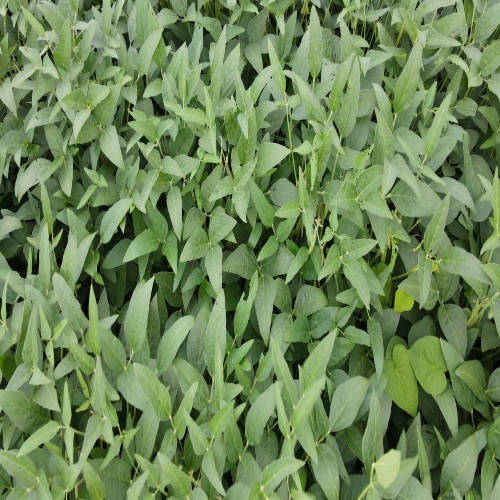
Label: Diabrotica_speciosa